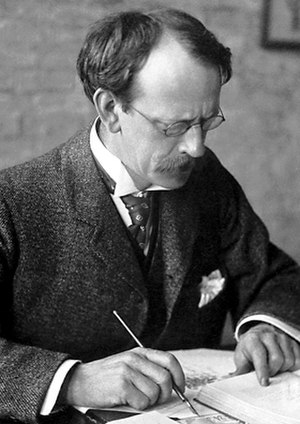
Joseph John Thomson
Sir Joseph John Thomson, også kendt som J.J. Thomson, var en engelsk fysiker, som opdagede elektronen i 1897. Han fik nobelprisen i fysik i 1906 for sine teoretiske og eksperimentelle undersøgelser af gassers elektiske ledeevne.